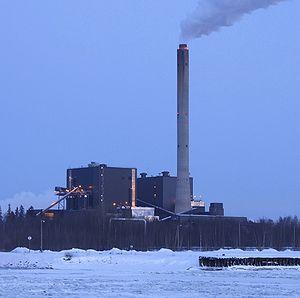
La centrale de Toppila est une centrale électrique située dans le quartier de Toppila du district de Koskela à Oulu en Finlande.